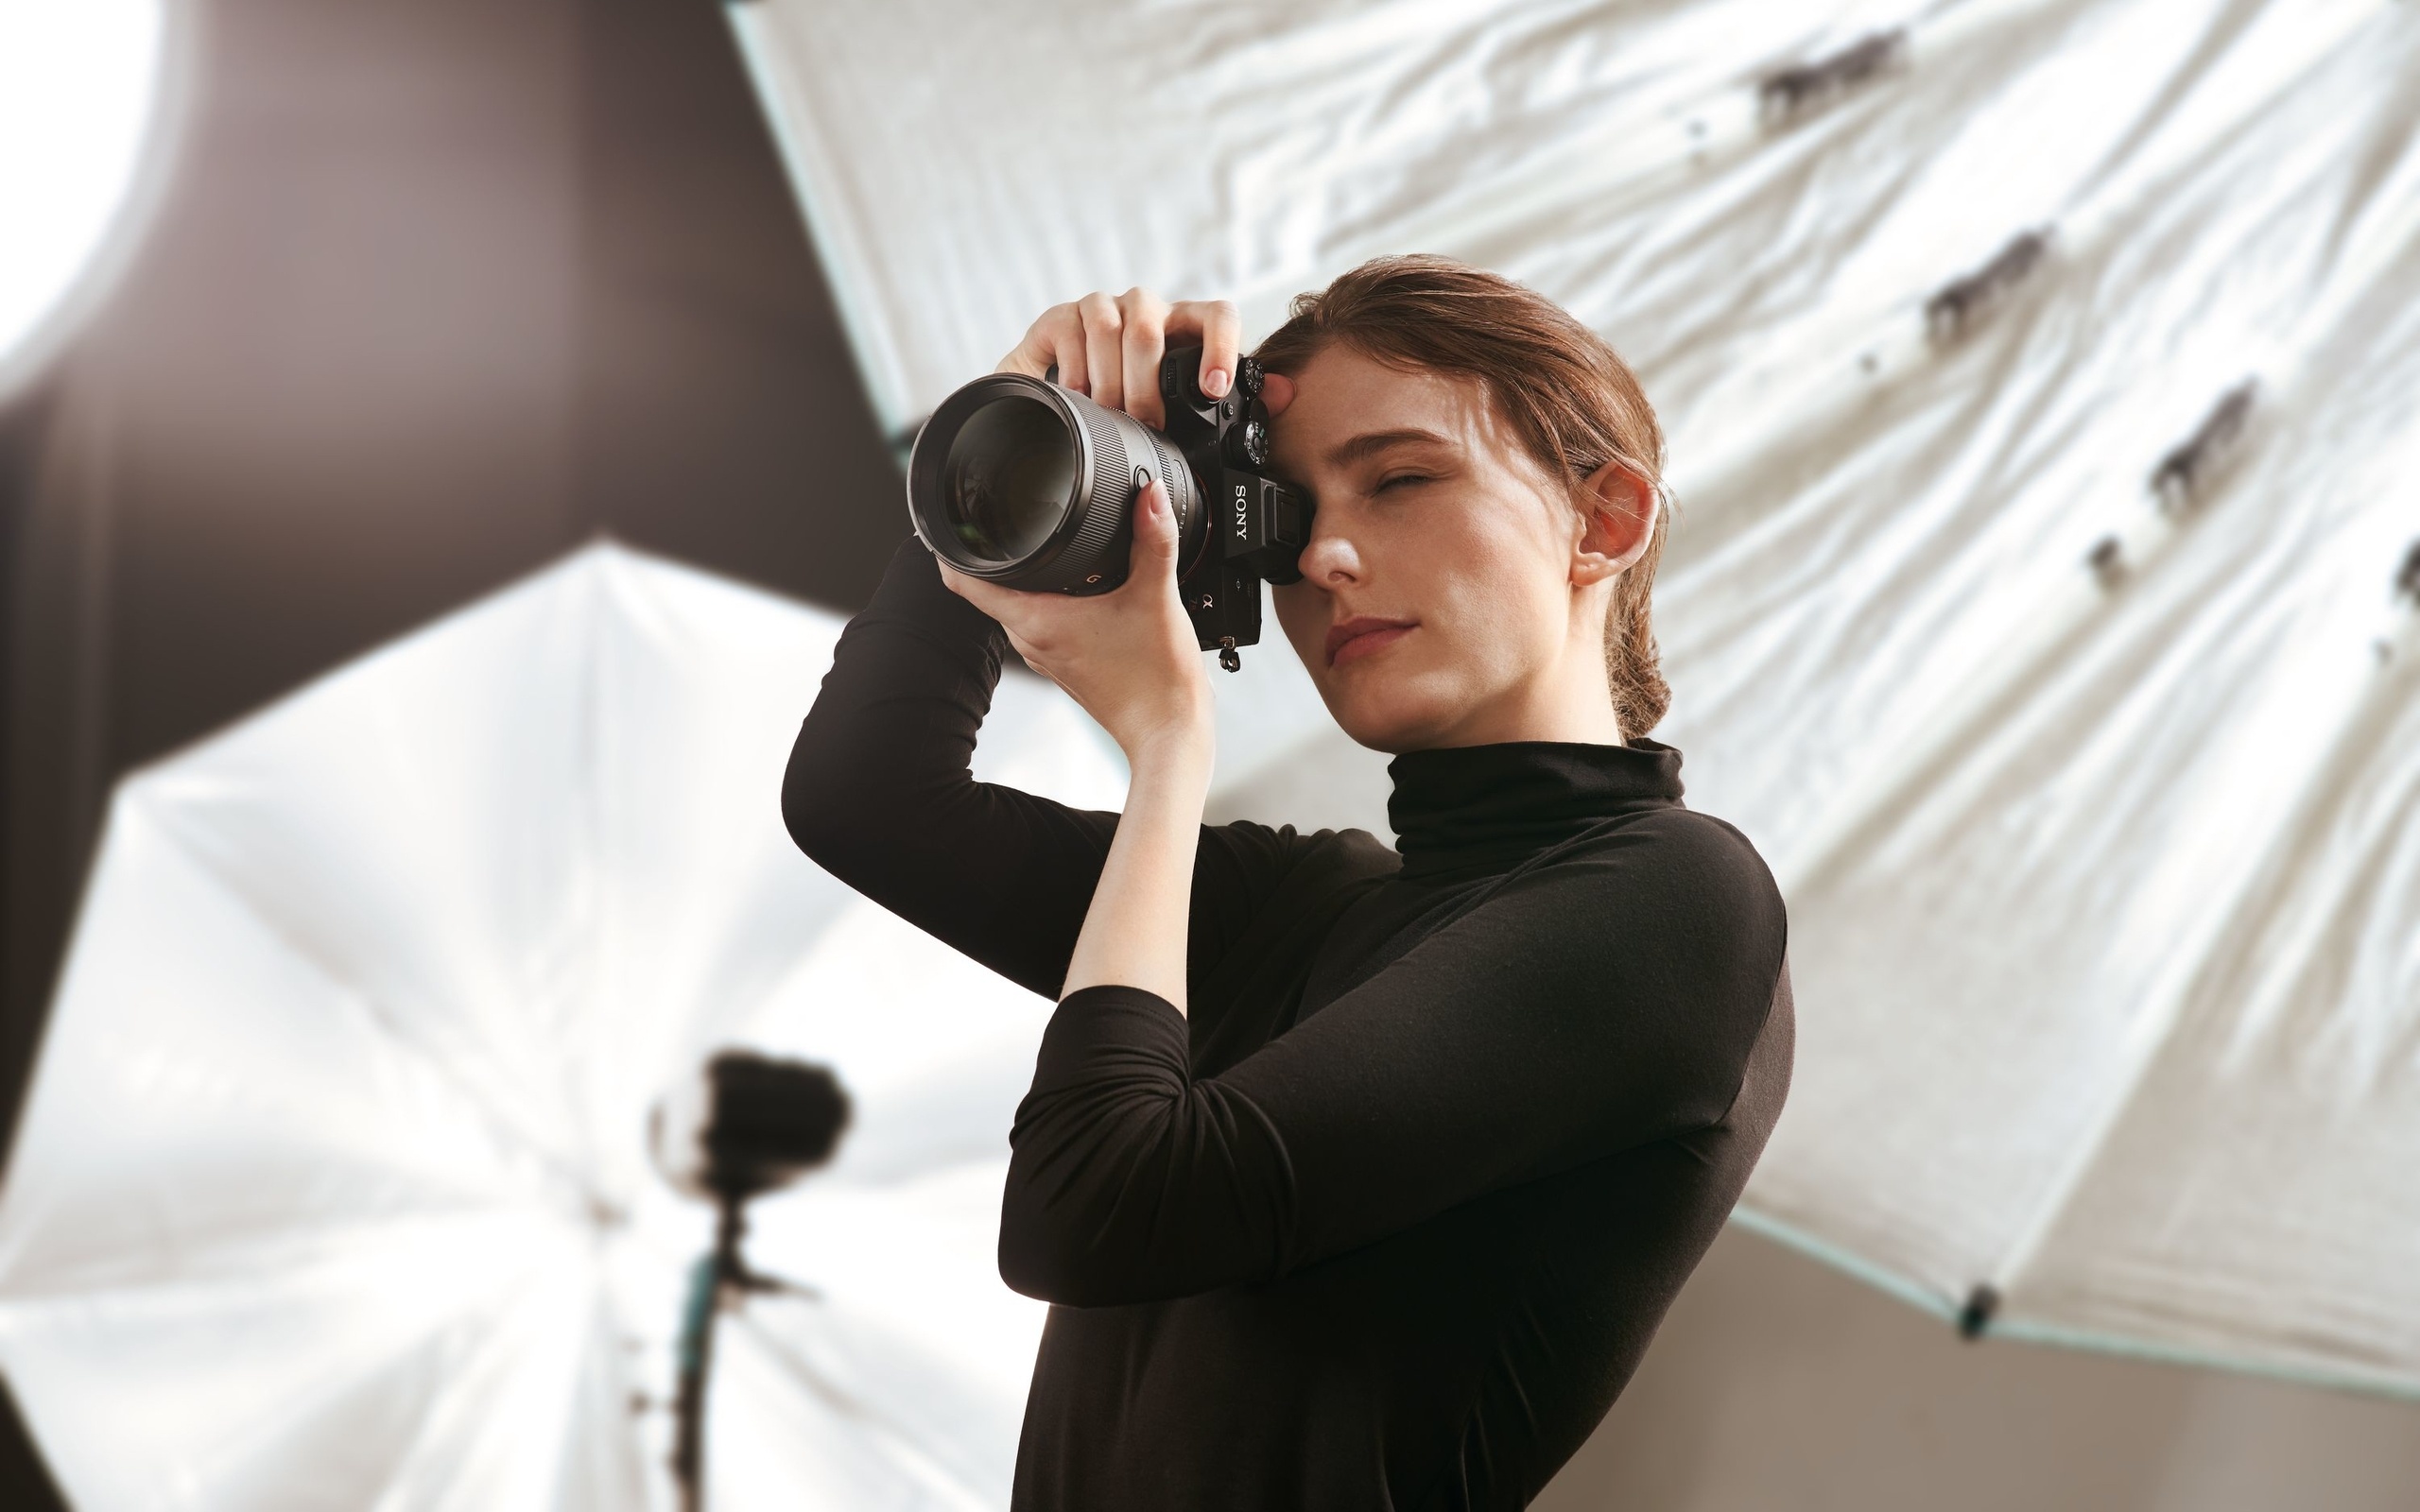
sony, mirrorless, digital, camera, alpha, hairstyle, shoulder, photographer, flash photography, fashion, automotive design, camera lens, eyewear, cameras optics, single lens reflex camera, audio equipment, digital camera, event, formal wear, reflex camera, fashion design, digital slr, mirrorless interchangeable lens camera, white collar worker, flooring, lens, room, stock photography, camera accessory, fashion accessory, umbrella, videographer, optical instrument, luxury vehicle, monochrome photography, camera operator, t shirt, photo shoot